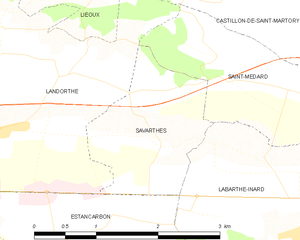
Savarthès est une commune française située dans le département de la Haute-Garonne en région Occitanie.